Georgios Papanikolaou

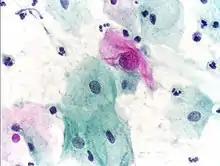
An abnormal pap test

In 1914, Papanikolaou and his wife worked at the Department of Anatomy at the Cornell Medical College of Cornell University and contributed to the histological and physiological changes associated with the oestrus cycle in the guinea pig. In 1917, Papanikolaou along with Charles R. Stockard demonstrated that, in the guinea pig, the histologic cyclic changes that occur in the reproductive tract during the estrus cycle also occur in the vaginal mucosa and can be detected by cytologic examination of vaginal smears. This technique (termed the "Papanicolaou technique") was groundbreaking and also facilitated the discovery of an ovarian hormone.